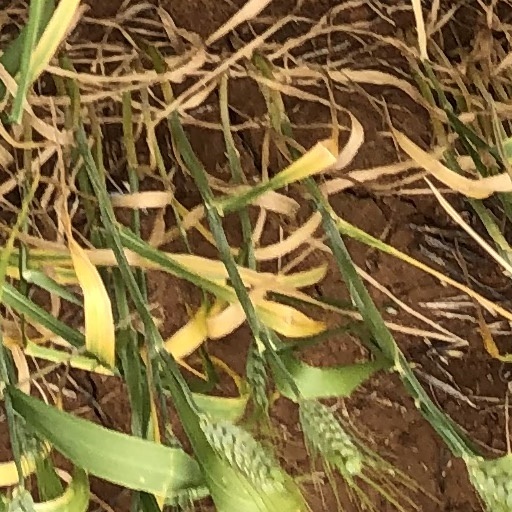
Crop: wheat